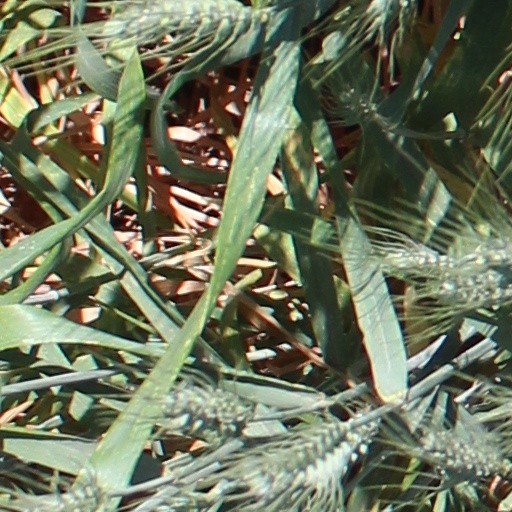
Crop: wheat